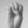
ASL letter: E